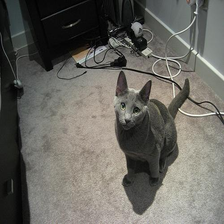
Species: cat
Breed: Russian Blue